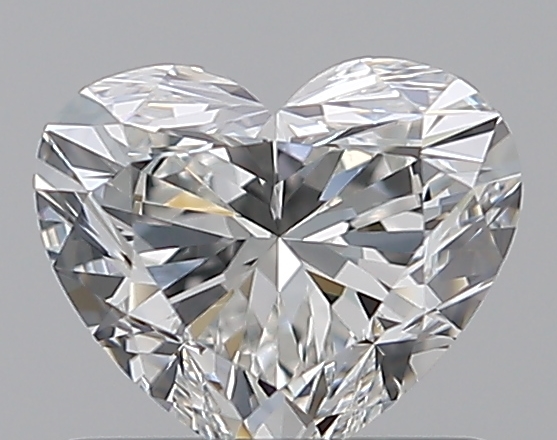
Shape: heart
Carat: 0.7
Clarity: IF
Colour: G
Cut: EX
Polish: EX
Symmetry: VG
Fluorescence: N
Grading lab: GIA
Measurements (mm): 5.23 x 6.12 x 3.6